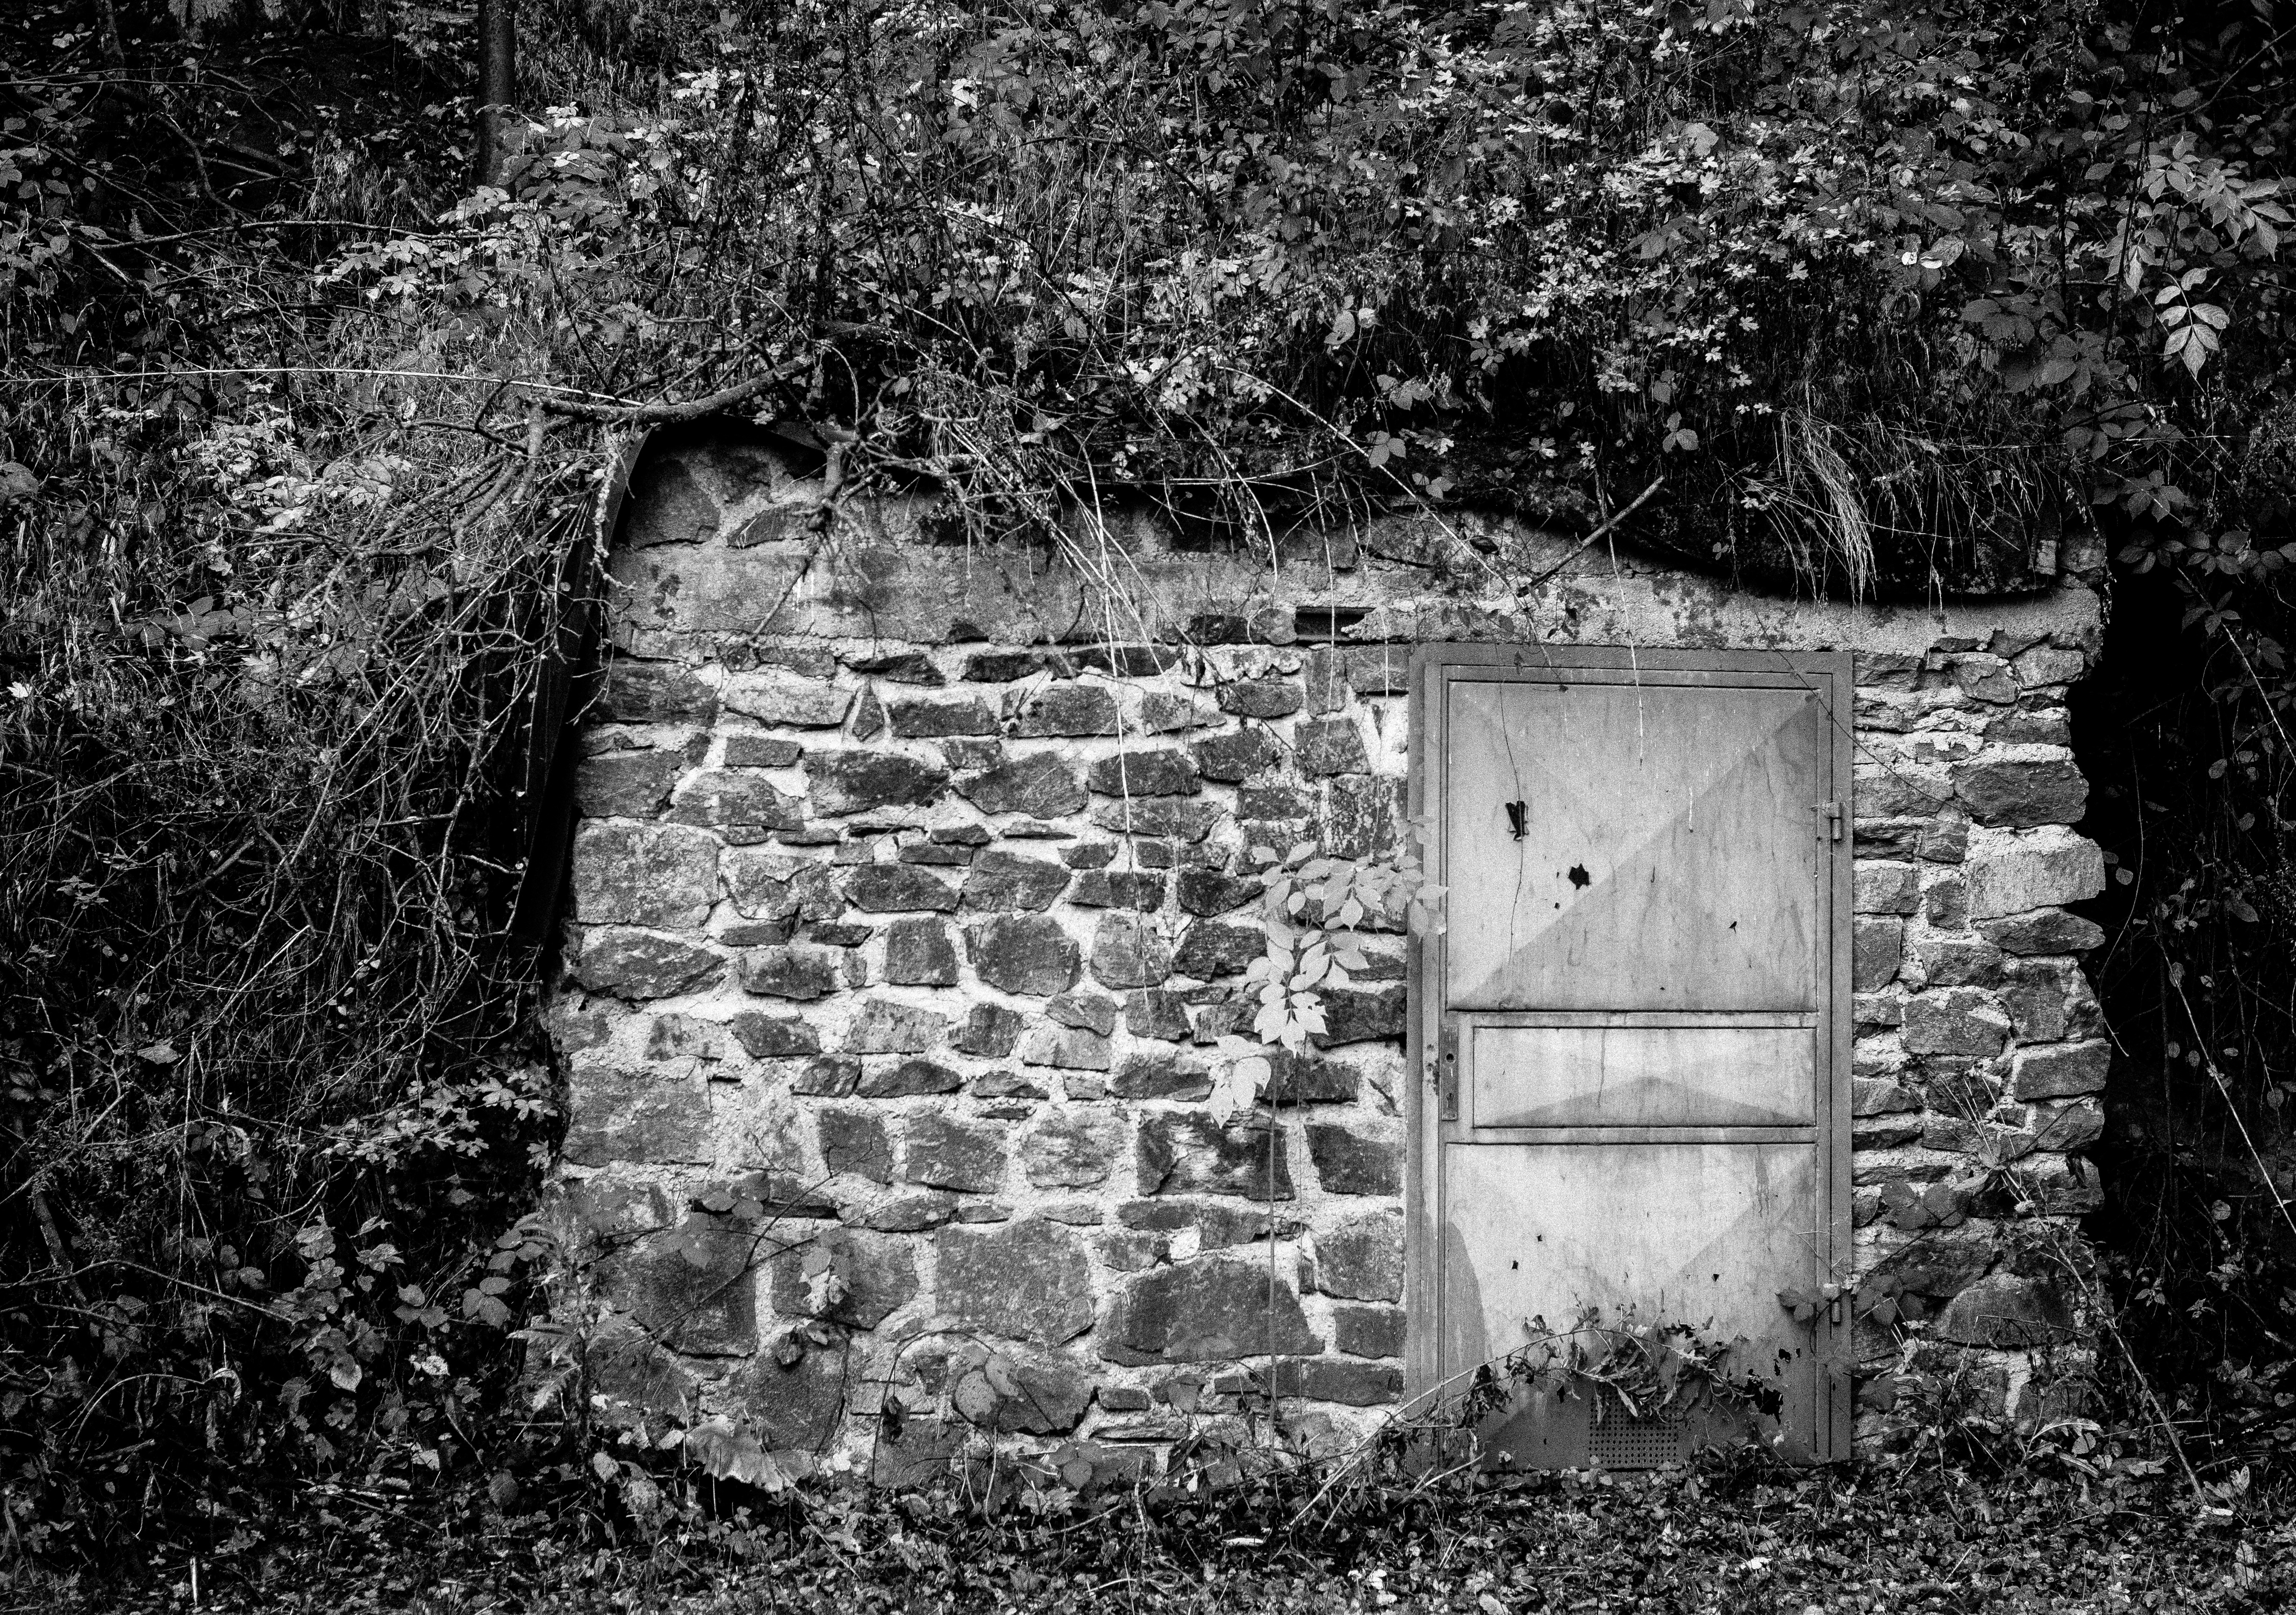
tree, forest, rock, black and white, white, photography, house, texture, wall, entrance, darkness, black, monochrome, door, scary, ruins, photograph, rural area, monochrome photography, ancient history, pillbox